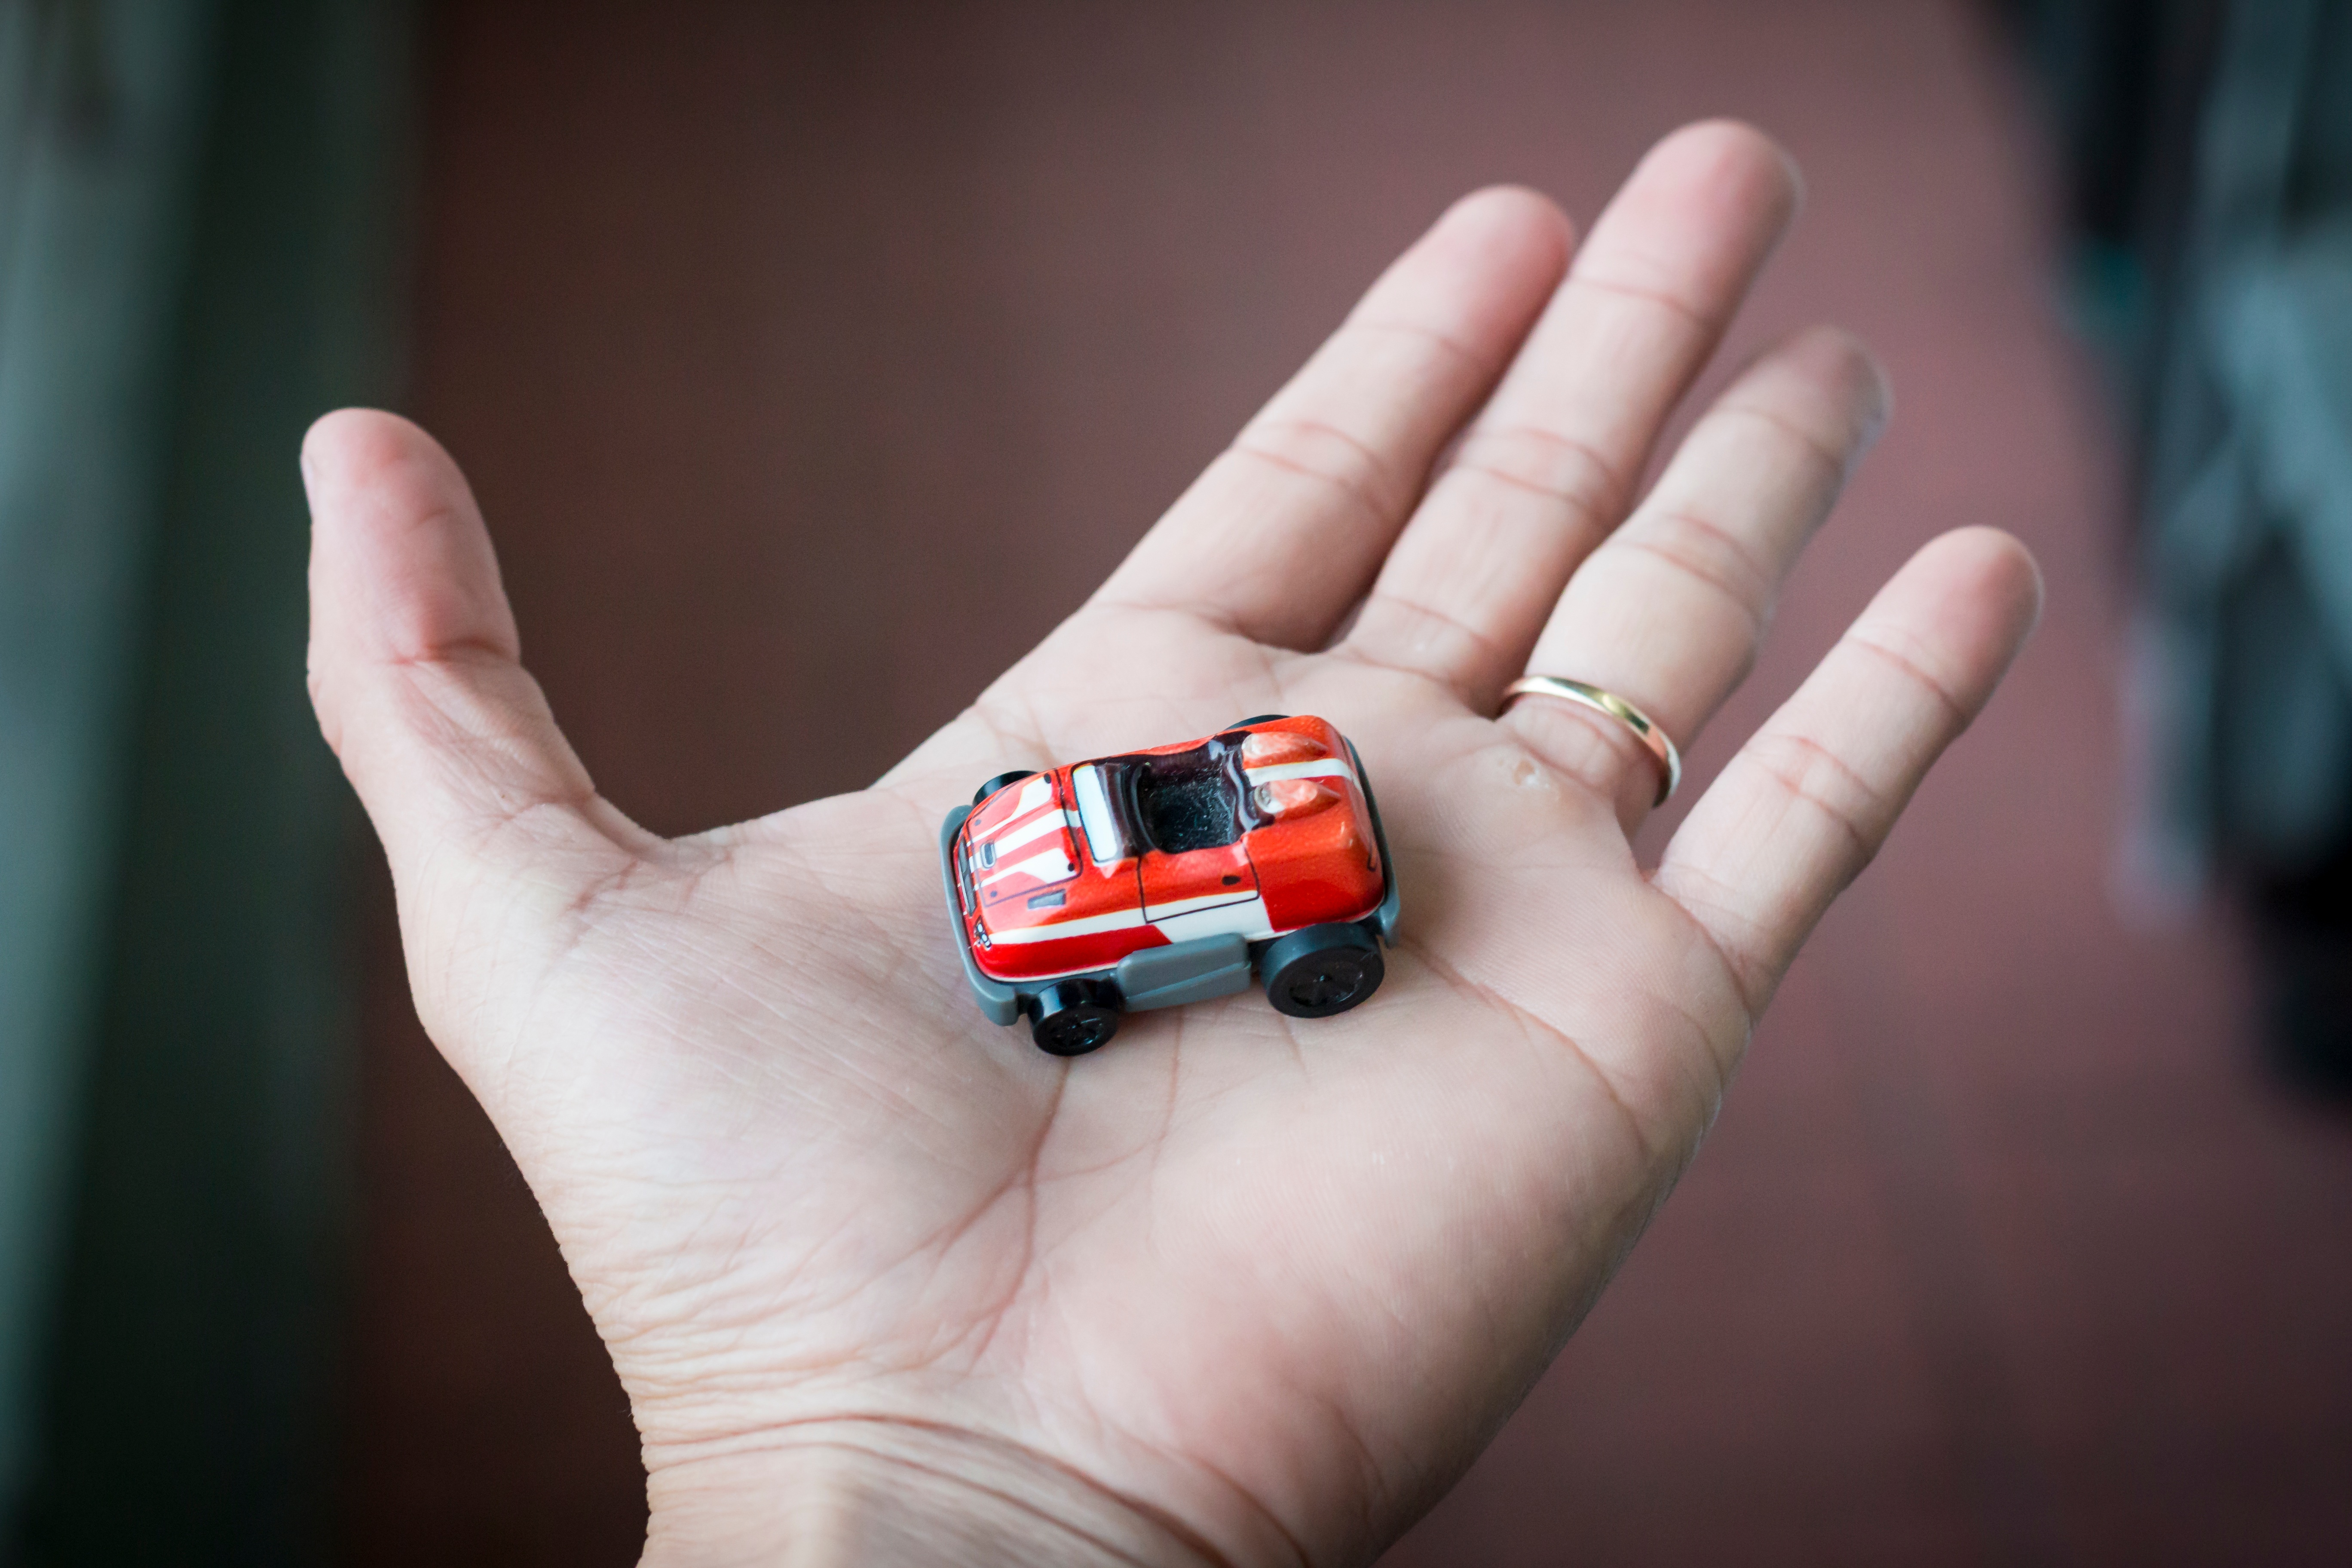
hand, photography, finger, red, close up